Aeritalia G.222

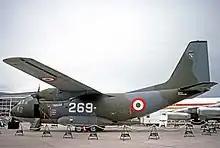
Fiat G.222TCM development aircraft exhibited at the 1977 Paris Air Show.

On 18 July 1970, the first prototype performed the aircraft's maiden flight with test pilot Vittorio Sanseverino at the controls. By late April 1971, the prototype had reportedly conducted a total of 22 flights and accumulated 50 hours of flight time, during which its performance was claimed to have been highly close to predictions. In December 1971, the Italian Air Force, who had placed a provisional order for the developing type, formally began evaluating the G.222 and the performance of the two prototypes then in service. Following a successful testing period, the AMI contract for 44 aircraft was issued to Aeritalia (of which Fiat Aviazione had since become a part). In December 1975, the first production aircraft conducted its first flight. In April 1978, this same aircraft formally entered service with the AMI. Following on from its introduction by the AMI, the G.222 was procured as a tactical transport aircraft by various international customers, including Argentina, Nigeria, Somalia, Venezuela and Thailand.